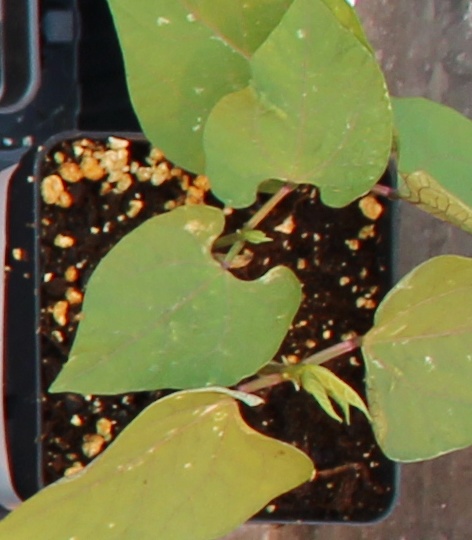
Label: Blackbean